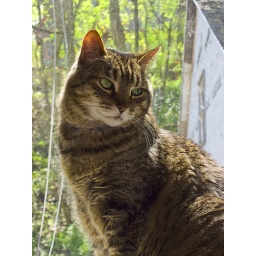
Neon, in the kitchen window (2876)